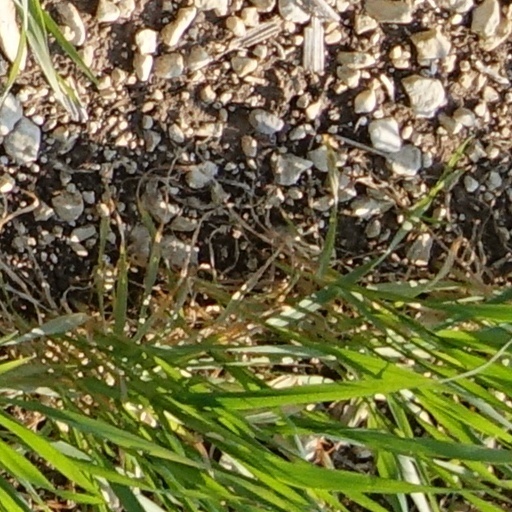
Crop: wheat